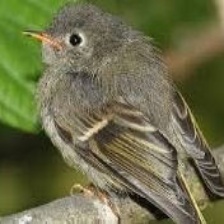
Species: RUBY CROWNED KINGLET
Scientific name: REGULUS CALENDULA